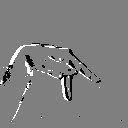
ASL letter: p